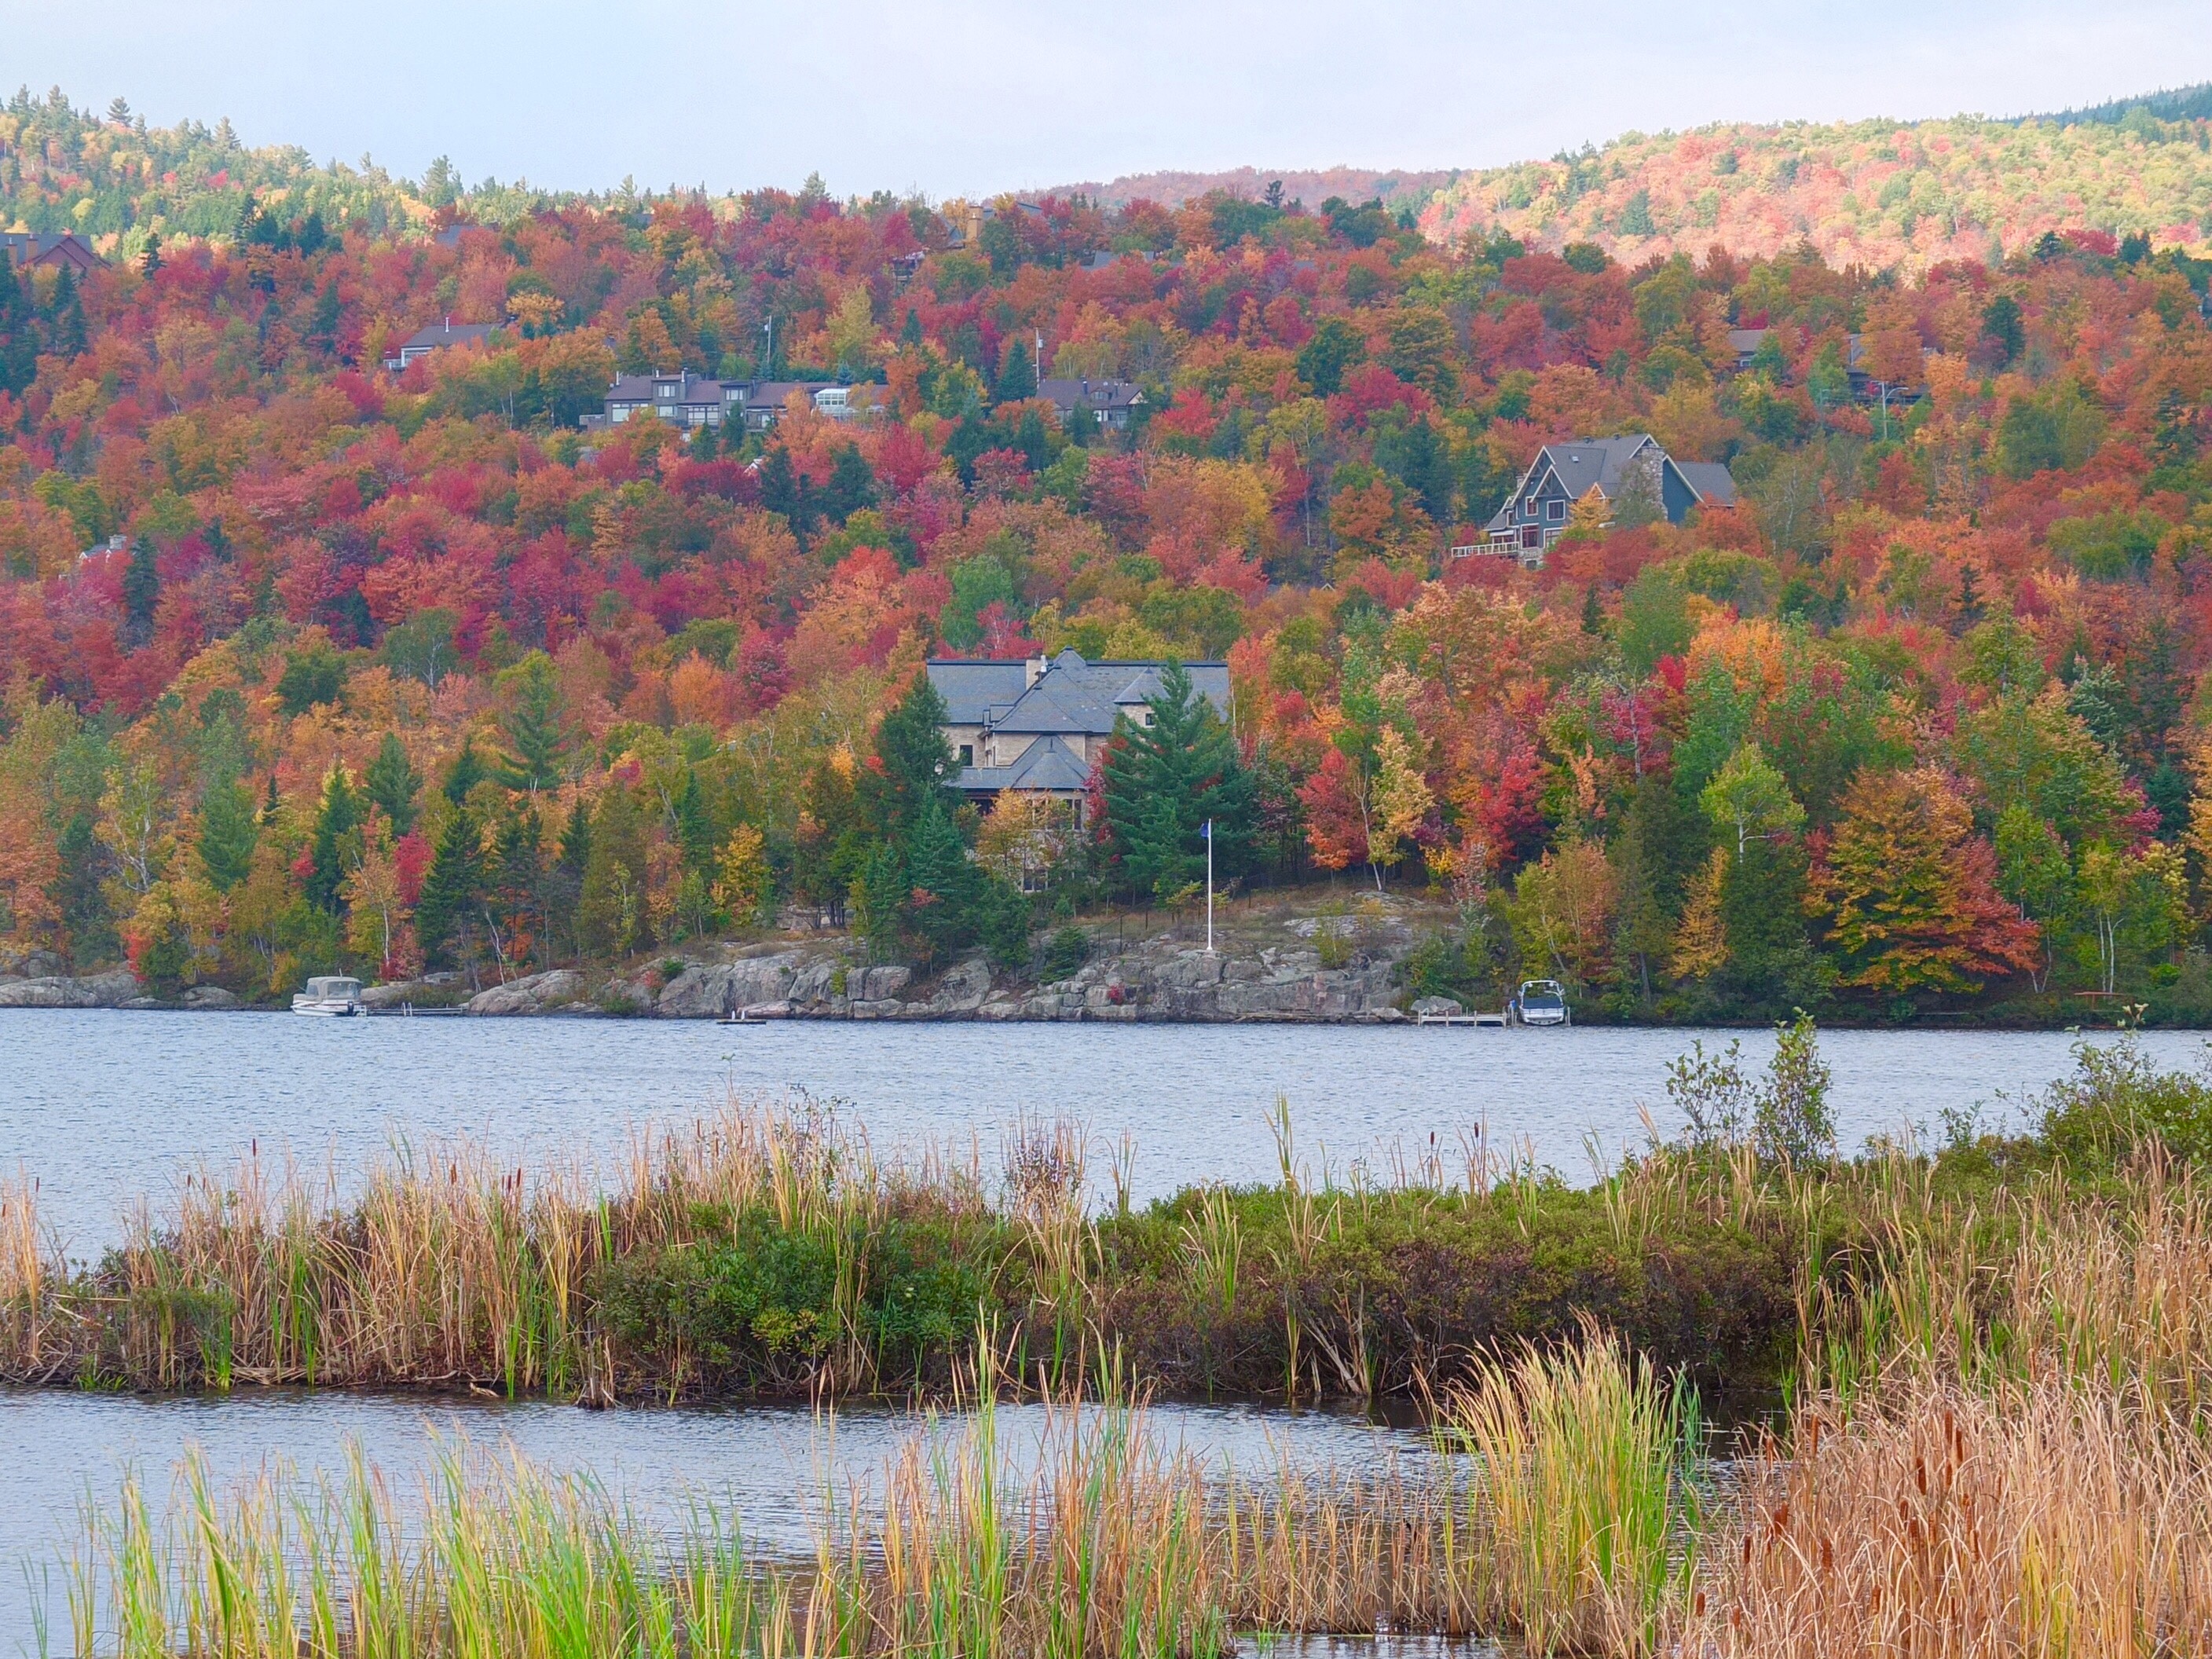
landscape, tree, forest, marsh, wilderness, meadow, prairie, leaf, lake, home, river, pond, autumn, scenery, reservoir, season, colors, fat, wetland, floodplain, habitat, loch, vermont, autumn leaves, ecosystem, rural area, natural environment